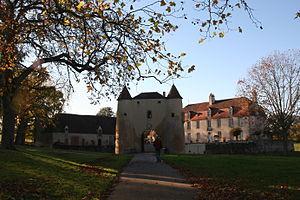
Château de Breuil-Yvain (Inscrit) This building is indexed in the Base Mérimée, a database of architectural heritage maintained by the French Ministry of Culture,
Orsennes est une commune française située dans le département de l'Indre, en région Centre-Val de Loire.